Podranea ricasoliana

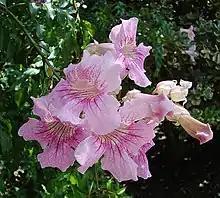
Pink trumpet vine flowers

The pink trumpet vine grows as an evergreen, vining shrub with woody and twining stems, lacking tendrils, that can reach a height of . The up to long, opposite leaves are imparipinnate and composed of 5 to 13 ovate, lanceolate-ovate to broadly oblong-elliptic, pointed leaflets, 2-7 x 1-3 cm or somewhat larger on new shoots.